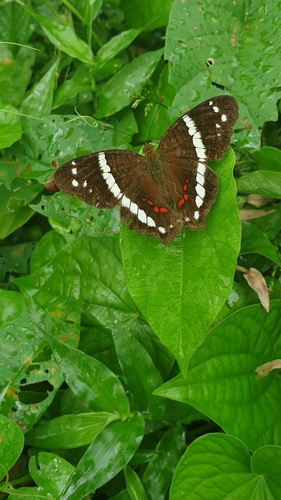
Scientific name: Anartia fatima
Common name: Banded peacock
Family: Nymphalidae
Order: Lepidoptera
Pollinator type: Primary pollinator
Habitat: Open areas and gardens
Geographic range: South America
Conservation status: Least Concern